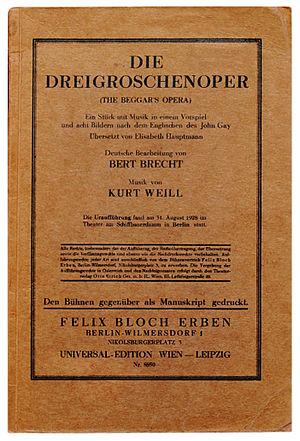
Rudolf Roessler, né le 22 novembre 1897 à Kaufbeuren - décédé le 11 décembre 1958 à Kriens, est un critique de théâtre, journaliste-écrivain et éditeur, qui a travaillé comme espion au service de l'URSS pendant la Seconde Guerre mondiale. Établi en Suisse, sous le pseudonyme de Lucy, il a fait entre 1942 et 1944 parvenir au réseau d'Alexandre Radó une somme considérable de renseignements stratégiques, dont l'exactitude a permis en particulier à l'Armée Rouge d'arrêter puis de repousser la Wehrmacht.
L'Opéra de quat'sous, dont le titre original en allemand est Die Dreigroschenoper, est une comédie allemande en musique de Bertolt Brecht et Kurt Weill, créée le 31 août 1928 au Theater am Schiffbauerdamm de Berlin, puis en version française le 14 octobre 1930 au théâtre Montparnasse.